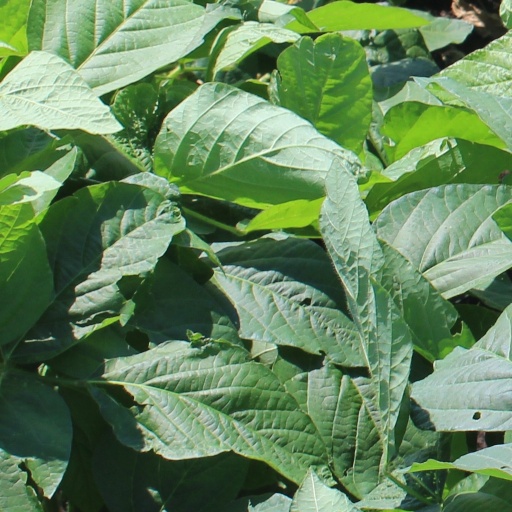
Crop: soybean